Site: brandenburg
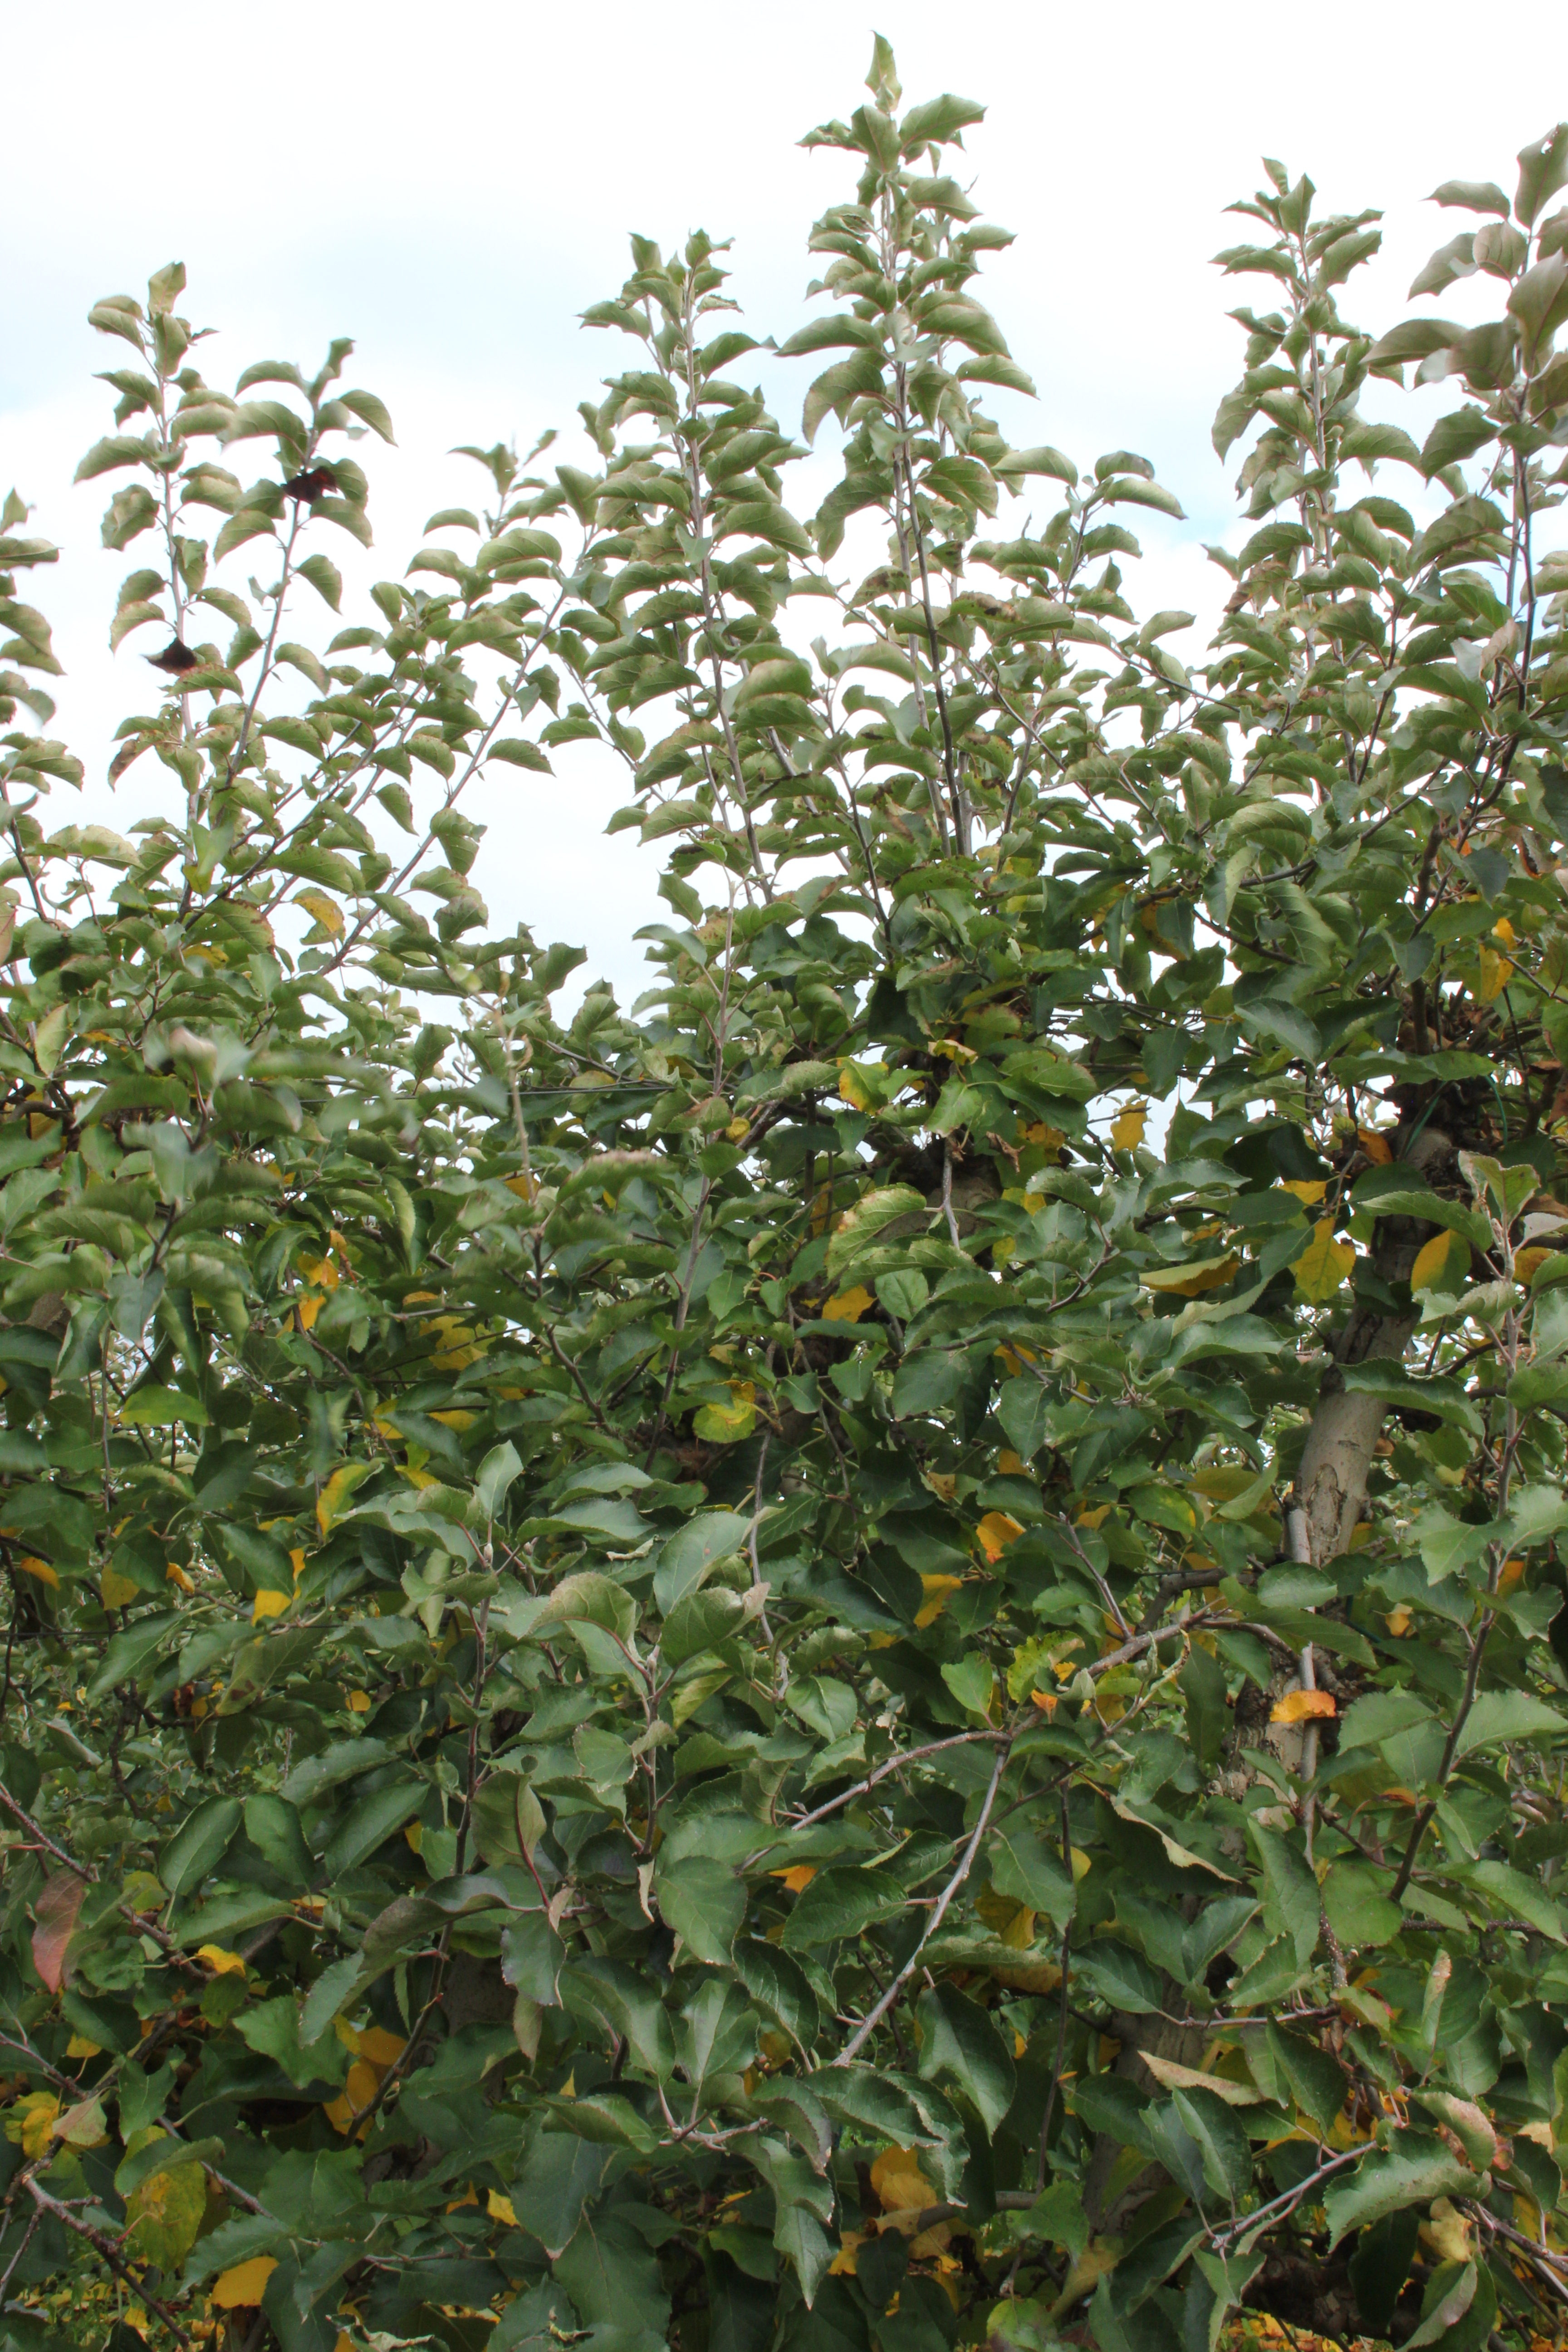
Growth stage (BBCH 91): Senescence, beginning of dormancy